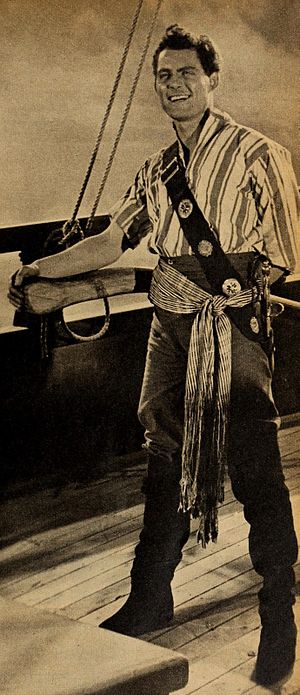
Robert Shaw
Robert Shaw var en engelsk skuespiller. Han er mest kendt for sine roller i Dødens gab, From Russia with Love og i Sidste stik.